Jim Stanworth

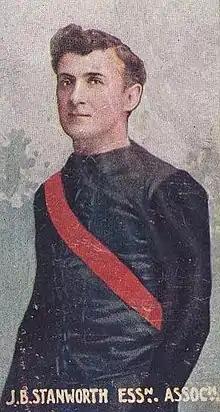
Cigarette card of Stanworth in 1906

James Benjamin Stanworth (20 July 1871 – 7 December 1955) was an Australian rules footballer who played with South Melbourne in the Victorian Football League (VFL).